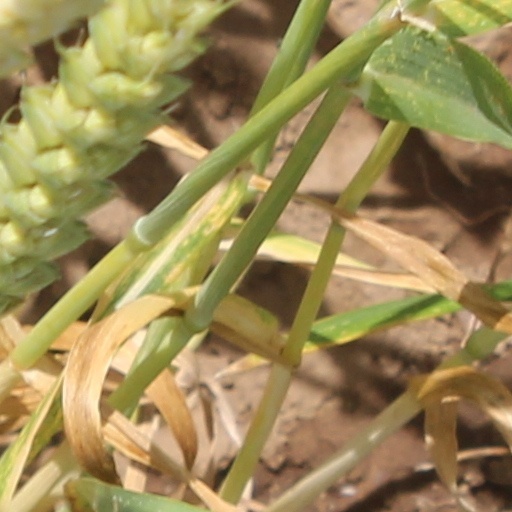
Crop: wheat